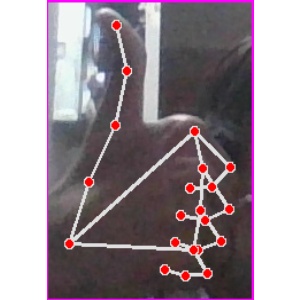
अक्षर: थ